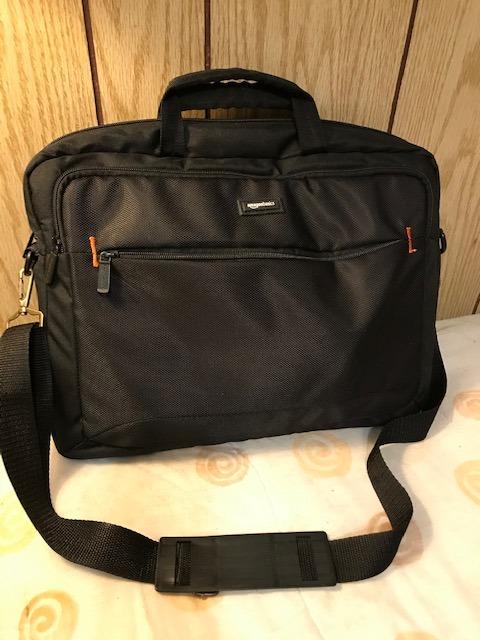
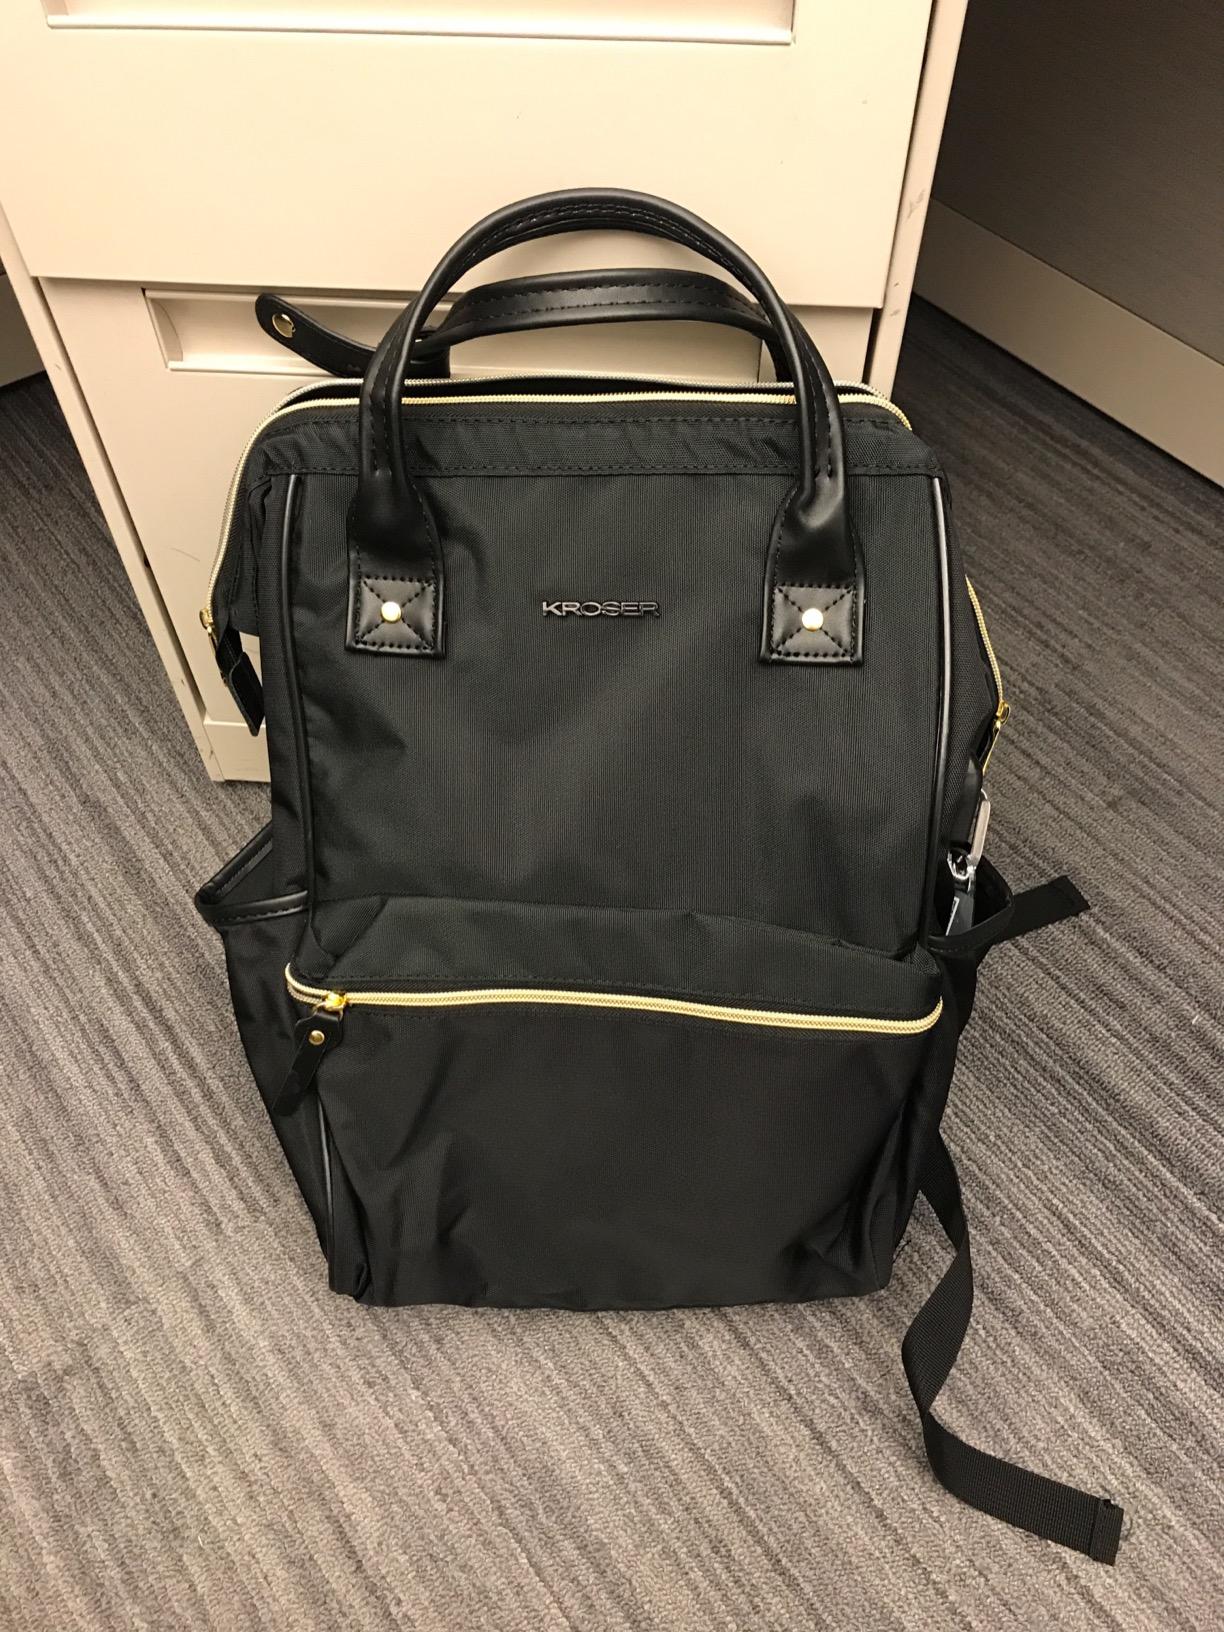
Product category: bag
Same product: no